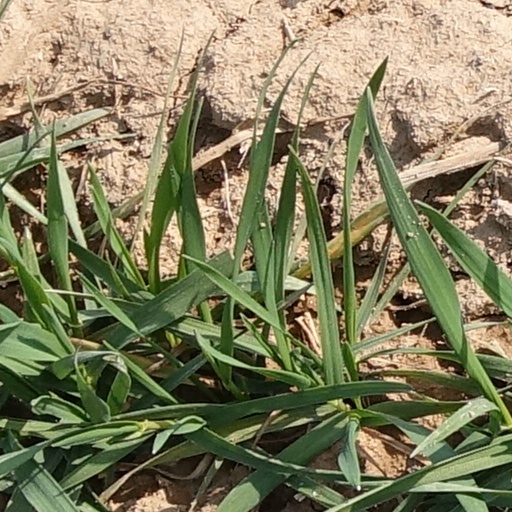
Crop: wheat